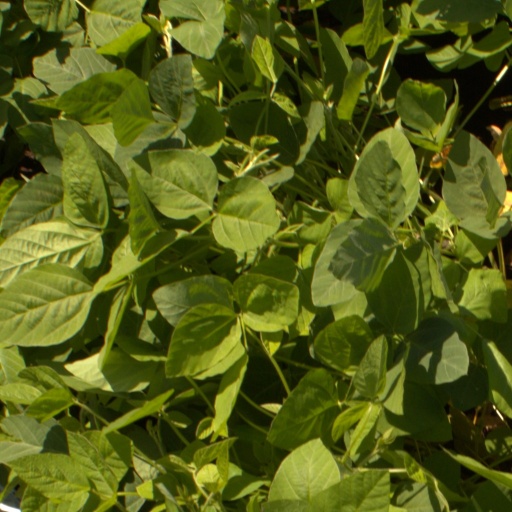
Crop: soybean